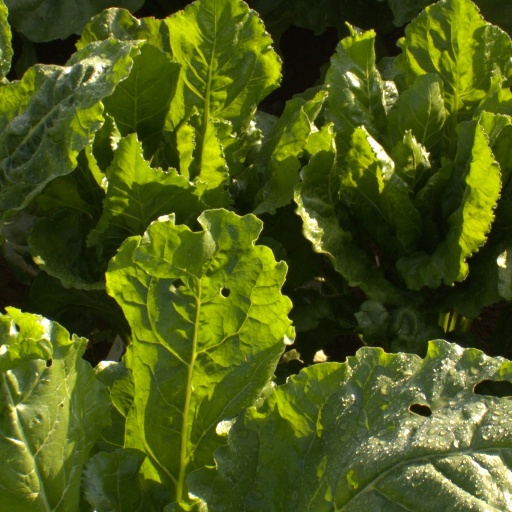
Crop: sugar beet